4-H Shooting Sports Programs

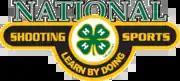
National 4-H Shooting Sports Logo

4-H Safety Education in Shooting Sports Programs are part of 4-H in the United States, a youth organization administered by the National Institute of Food and Agriculture of the United States Department of Agriculture (USDA), with the mission of "engaging youth to reach their fullest potential while advancing the field of youth development." The name represents four personal development areas of focus for the organization: head, heart, hands, and health.